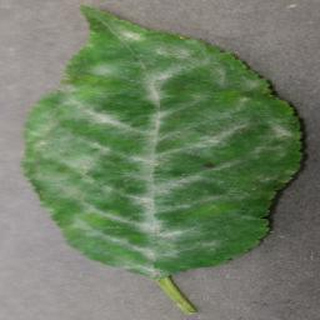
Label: cherry_powdery_mildew